Morning Call (film)

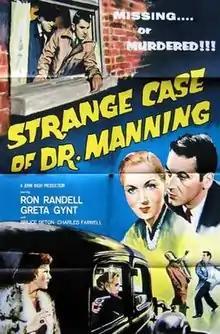
U.S. theatrical release poster

Morning Call (U.S. title: The Strange Case of Dr. Manning) is a 1957 British thriller film, directed by Arthur Crabtree and starring Greta Gynt and Ron Randell. It was written by Bill Luckwell and Paul Tabori from a story by Leo Townsend. It was distributed in the U.S. by Republic Pictures.